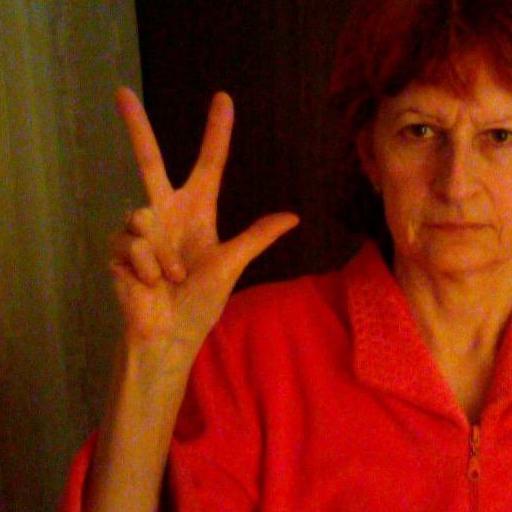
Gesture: three2